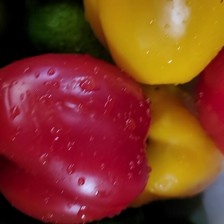
Label: capsicum